SS Edmund Fitzgerald

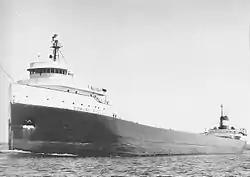
SS "Edmund Fitzgerald" under way

Northwestern Mutual Life Insurance Company of Milwaukee, Wisconsin, invested in the iron and minerals industries on a large scale, including the construction of "Edmund Fitzgerald", which represented the first such investment by any American life insurance company. In 1957, they contracted Great Lakes Engineering Works (GLEW), of River Rouge, Michigan, to design and construct the ship "within a foot of the maximum length allowed for passage through the soon-to-be completed Saint Lawrence Seaway." The ship's value at that time was $7 million (equivalent to $ in ). "Edmund Fitzgerald" was the first laker built to the maximum St. Lawrence Seaway size, which was long, wide, and with a draft. The moulded depth (roughly speaking, the vertical height of the hull) was . The hold depth (the inside height of the cargo hold) was . GLEW laid the first keel plate on August 7 the same year.